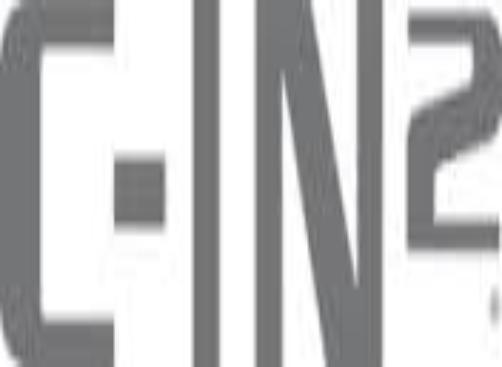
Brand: C-IN2
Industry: Clothes